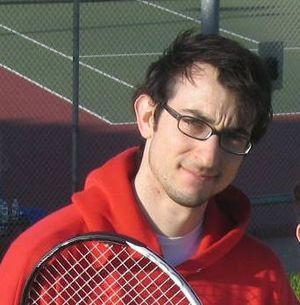
Jordy Mont-Reynaud est un jeune prodige des échecs américain, qui fut en 1994, à l'âge de 10 ans 209 jours, le plus jeune joueur américain à recevoir le titre de « maître de la fédération américaine des échecs ».